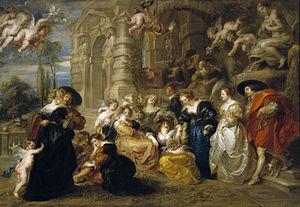
La peinture baroque flamande est la peinture produite dans les Pays-Bas méridionaux pendant la domination espagnole aux XVIᵉ et XVIIᵉ siècles. La période commence environ quand les Provinces-Unies sont séparées des régions de l'Espagne des Habsbourg lors de la reconquête d'Anvers en 1585 et termine jusqu'aux alentours de l'an 1700, quand la domination habsbourgeoise disparaît avec la mort de Charles II d'Espagne. Anvers, foyer des célèbres artistes Pierre Paul Rubens, Antoine van Dyck et Jacob Jordaens, est le centre artistique des Flandres, tandis que Bruxelles et Gand ont également un rôle artistique important.